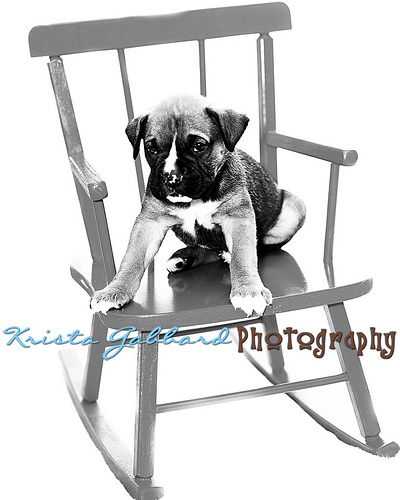
Animal: dog
Breed: boxer